University of Manitoba

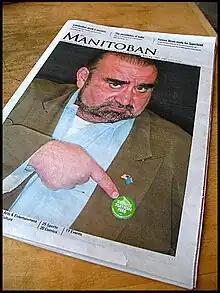
Late January 2007 edition of "The Manitoban"

Smartpark Research and Technology Park (or Smartpark) is a research and technology park by the Fort Garry campus, serving as a link between basic research and industry. With , the location has 7 multi-tenant buildings leased to over 30 research and development-oriented organizations involving university-industry partnerships.